NOMINATE (scaling method)

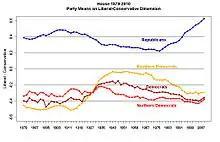
Political polarization in the United States House of Representatives.

Poole and Rosenthal (beginning with their 1984 article "The Polarization of American Politics") have also used NOMINATE data to show that, since the 1970s, party delegations in Congress have become ideologically homogeneous and distant from one another (a phenomenon known as "polarization"). Using DW-NOMINATE scores (which permit direct comparisons between members of different Congresses across time), political scientists have demonstrated the expansion of ideological divides in Congress, which has spurred intense partisanship between Republicans and Democrats in recent decades. Contemporary political polarization has had important political consequences on American public policy, as Poole and Rosenthal (with fellow political scientist Nolan McCarty) show in their 2006 book "Polarized America: The Dance of Ideology and Unequal Riches".